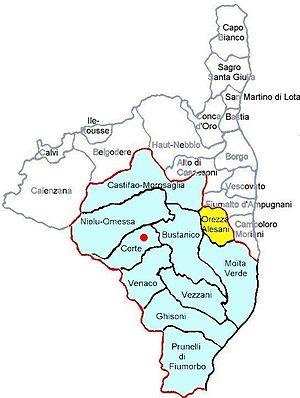
Localisation du canton de Orezza-Alesani, Castagniccia, Haute-Corse
Le canton d'Orezza-Alesani est une ancienne division administrative française située dans le département de la Haute-Corse et la collectivité territoriale de Corse.